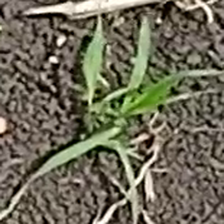
Weed species: Digitaria_SP_(Digitaria Sanguinalis )